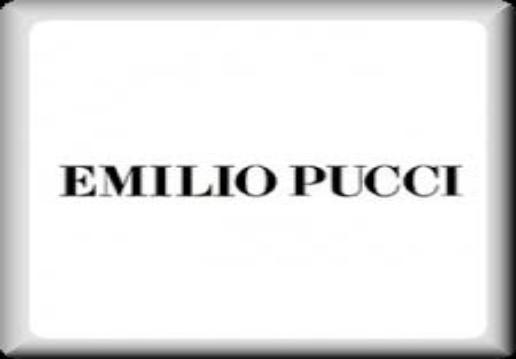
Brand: Emilio Pucci
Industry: Clothes